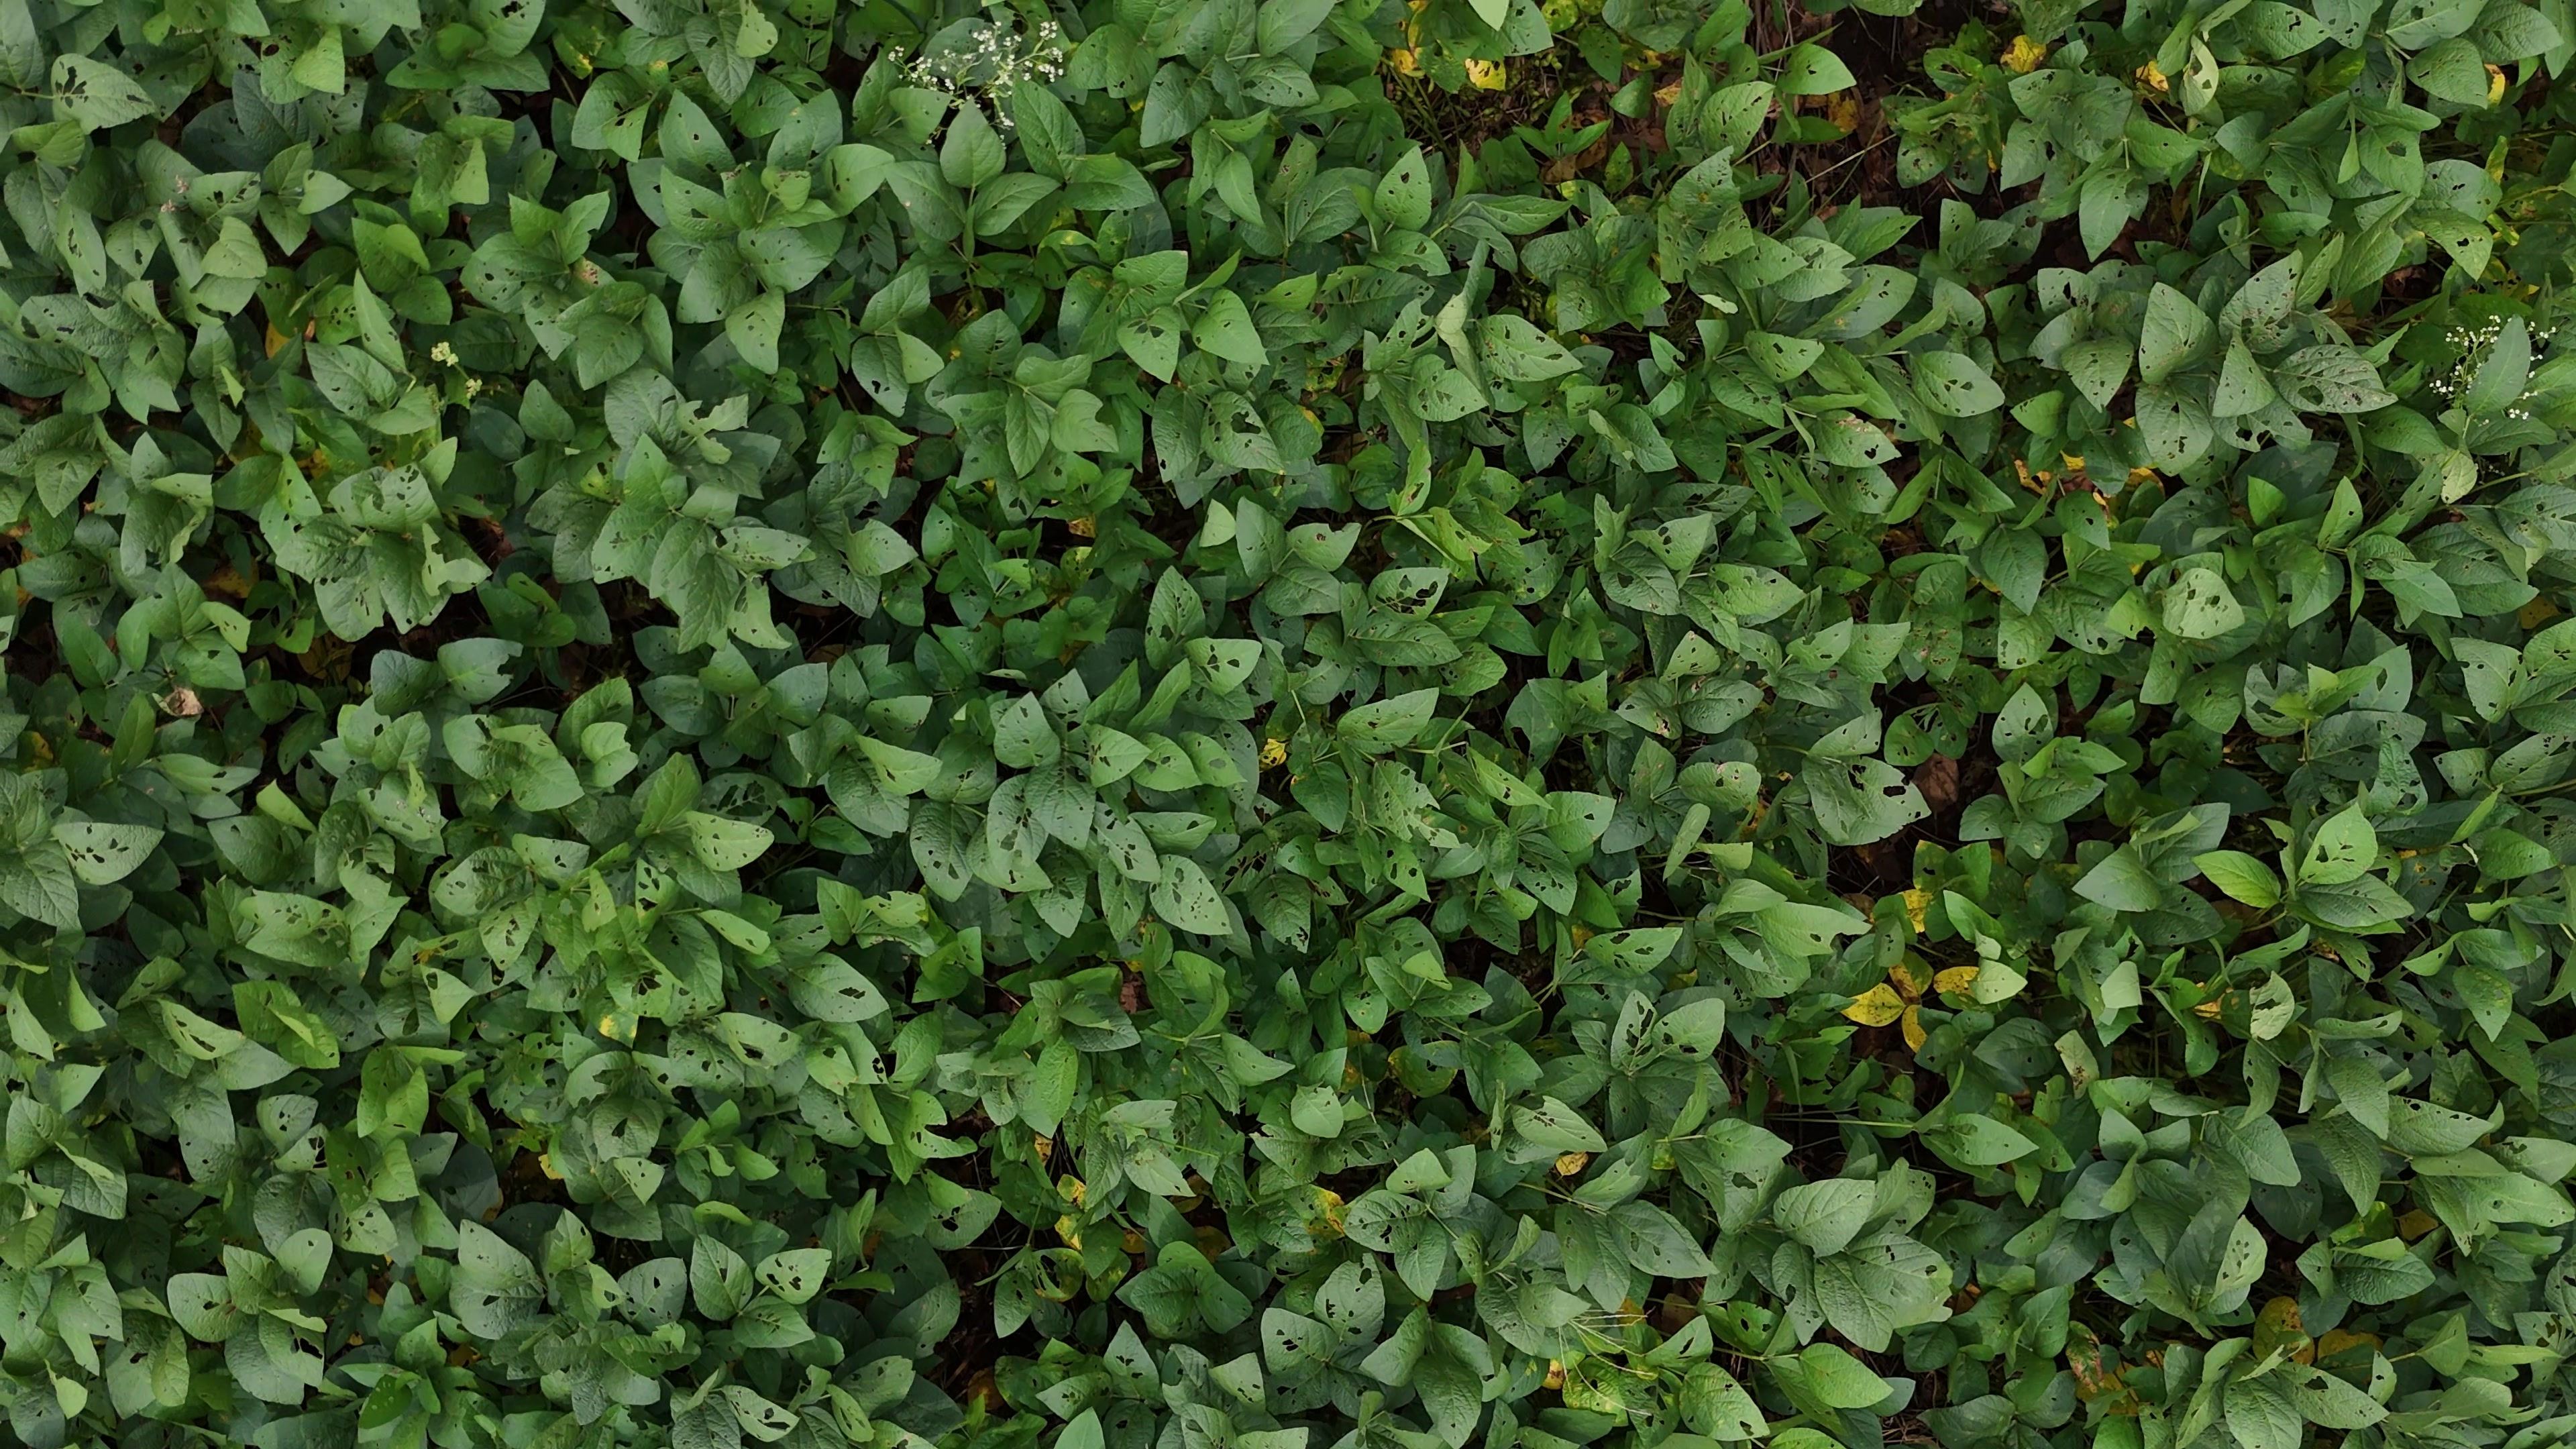
Label: Rust